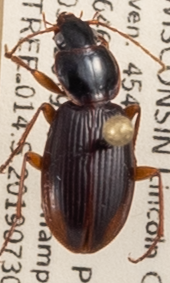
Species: Synuchus impunctatus
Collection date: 2019-07-30
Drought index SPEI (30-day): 0.616
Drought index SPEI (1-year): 1.642
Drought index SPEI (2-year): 1.25